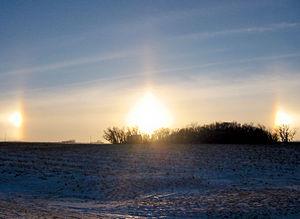
Un parhélie, également appelé « faux soleil », « soleil double », « œil de bouc » ou « chiens du soleil », est un photométéore, c'est-à-dire un phénomène optique atmosphérique, lié à celui du halo solaire, consistant en l'apparition de deux répliques de l'image du soleil, placées horizontalement de part et d'autre de celui-ci.
La guerre des Deux-Roses désigne un ensemble d'affrontements, constituant globalement une guerre civile discontinue, qui eut lieu en Angleterre entre la maison royale de Lancastre et la maison royale d'York. Elle est appelée ainsi en référence aux emblèmes des deux maisons, la rose rouge de Lancastre et la rose blanche d'York ; cette référence ne se fait pour autant qu’a posteriori, la rose de Lancastre n'ayant été utilisée comme emblème pour cette maison qu'à partir de 1485, à la dernière bataille du conflit.